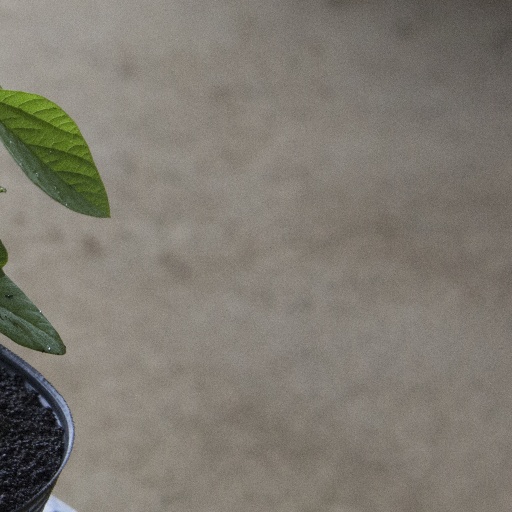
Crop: soybean